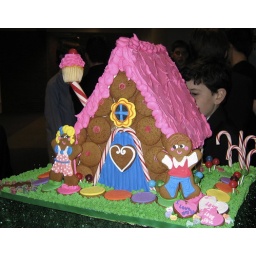
Adults found their seat with a gingerbread boy or girl found under a gingerbread house.